Communal roosting

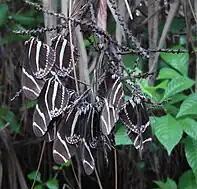

Communal roosting has also been well documented among insects, particularly butterflies. The passion-vine butterfly ("Heliconius erato)" is known to form nocturnal roosts, typically comprising four individuals. It is believed that these roosts deter potential predators because predators attack roosts less often than they do individuals.